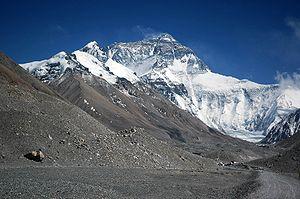
Le glacier du Rongbuk ou glacier de Rongbuk est un glacier qui se trouve sur l'Everest et dans la vallée de Rongbuk, au Tibet, en Chine. Le glacier est situé dans la réserve naturelle du Qomolangma.